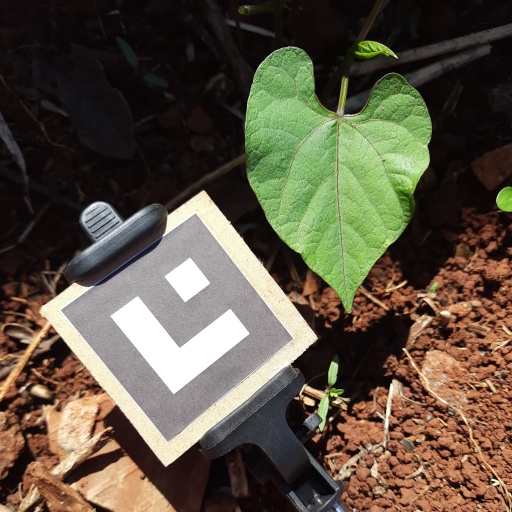
Observations: wavy surface, no eating holes, with soild dust, under sunlight